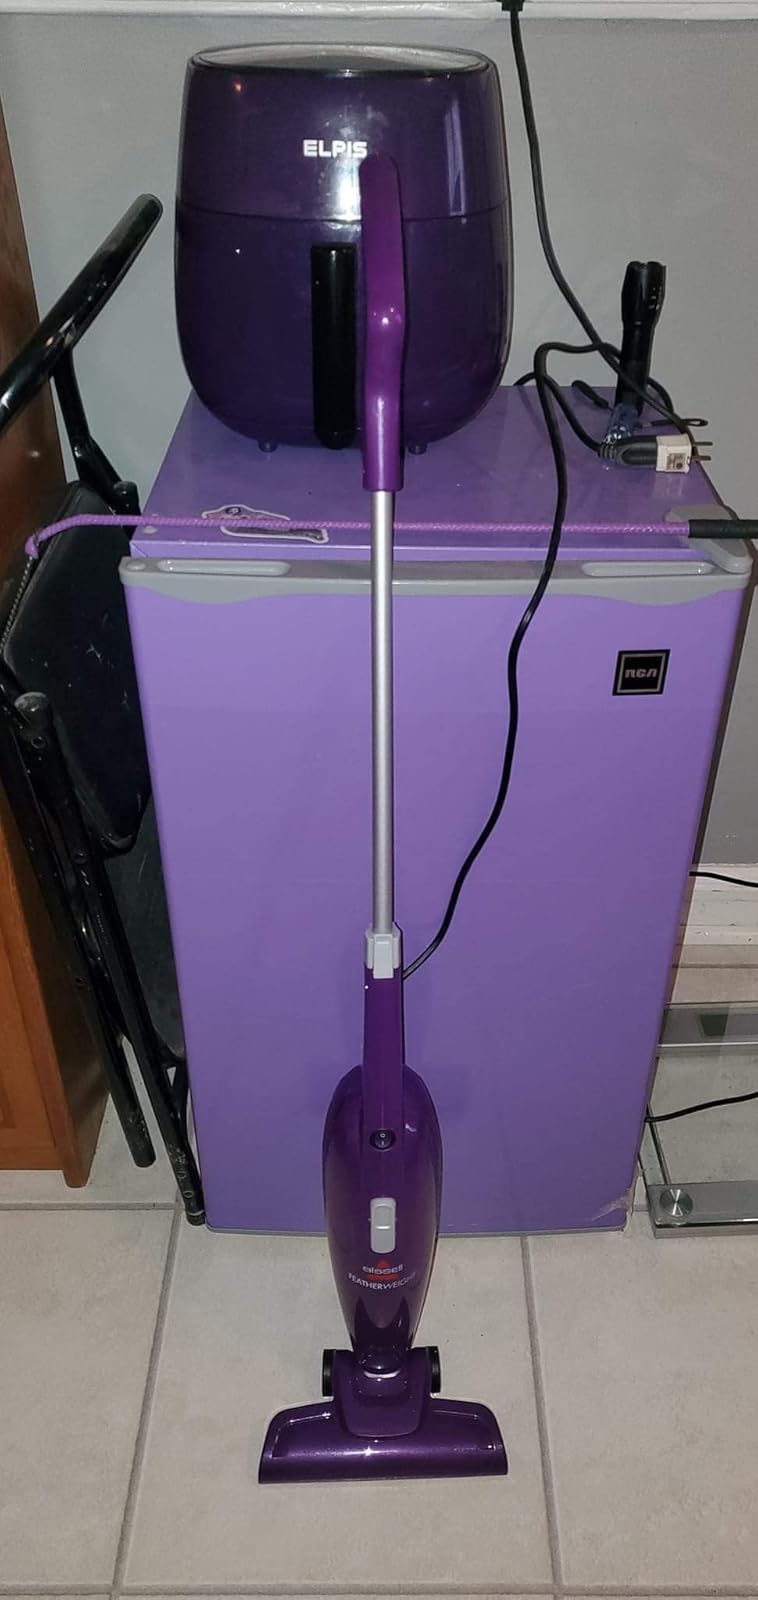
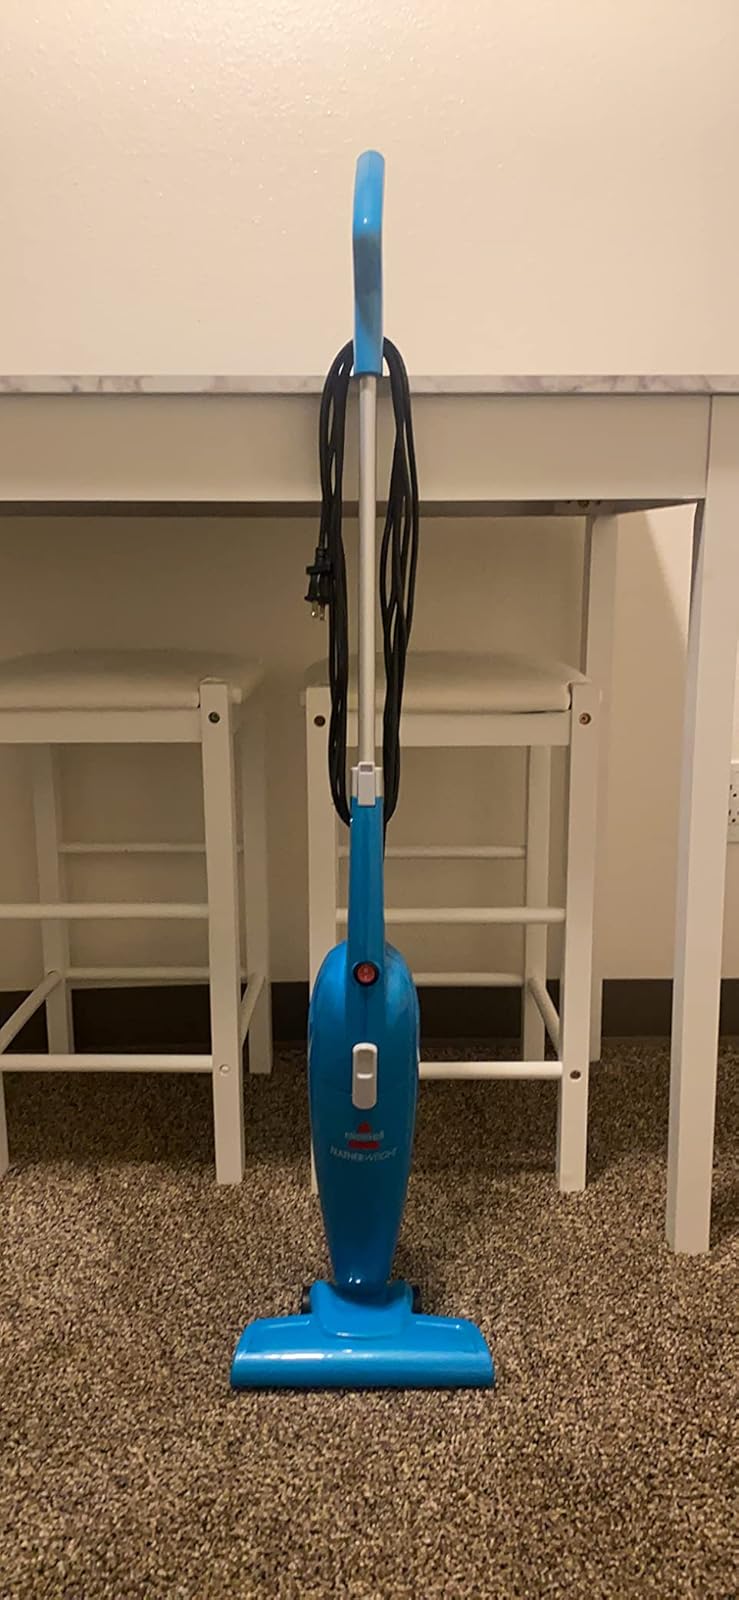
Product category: items_vacuum
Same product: no